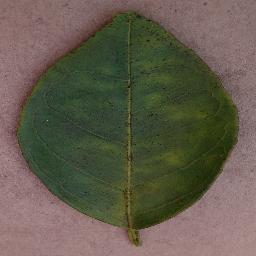
Label: Orange___Haunglongbing_(Citrus_greening)